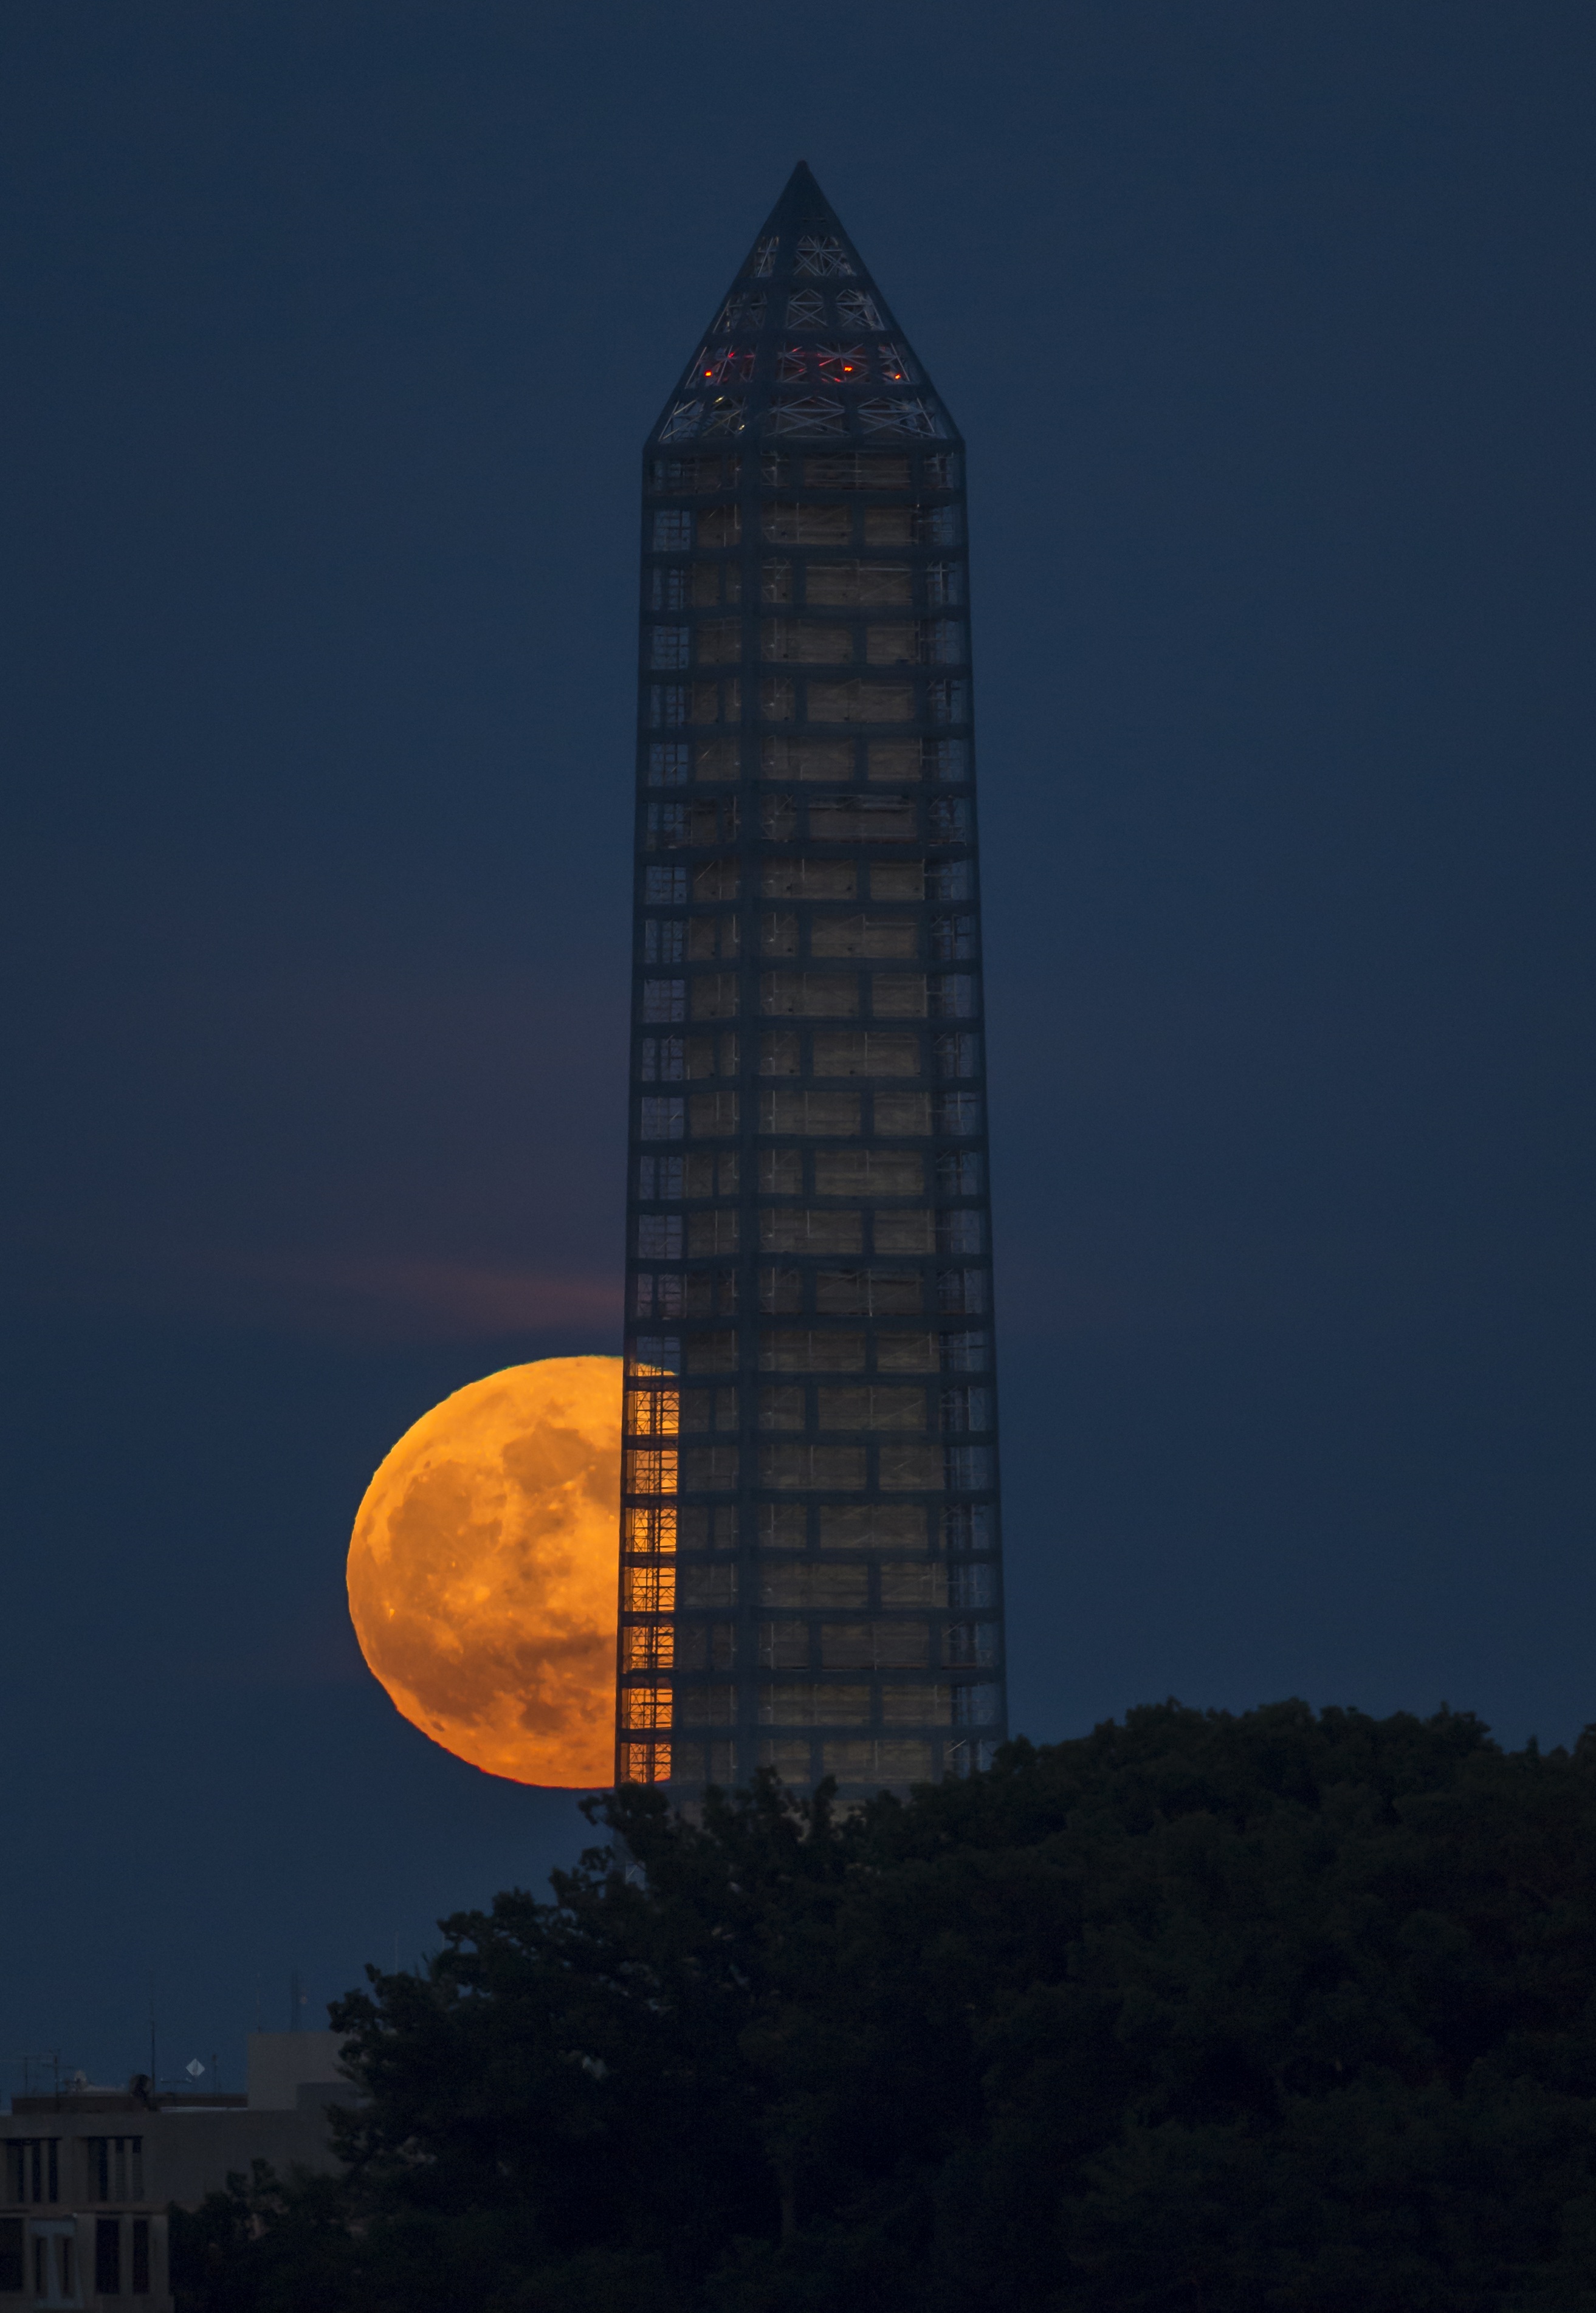
light, glowing, sky, sunset, skyline, night, skyscraper, dusk, evening, reflection, tower, usa, america, landmark, tower block, dc, washington monument, clouds, full, bright, supermoon, perigee, district of columbia